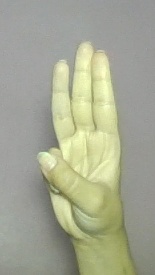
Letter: thaa